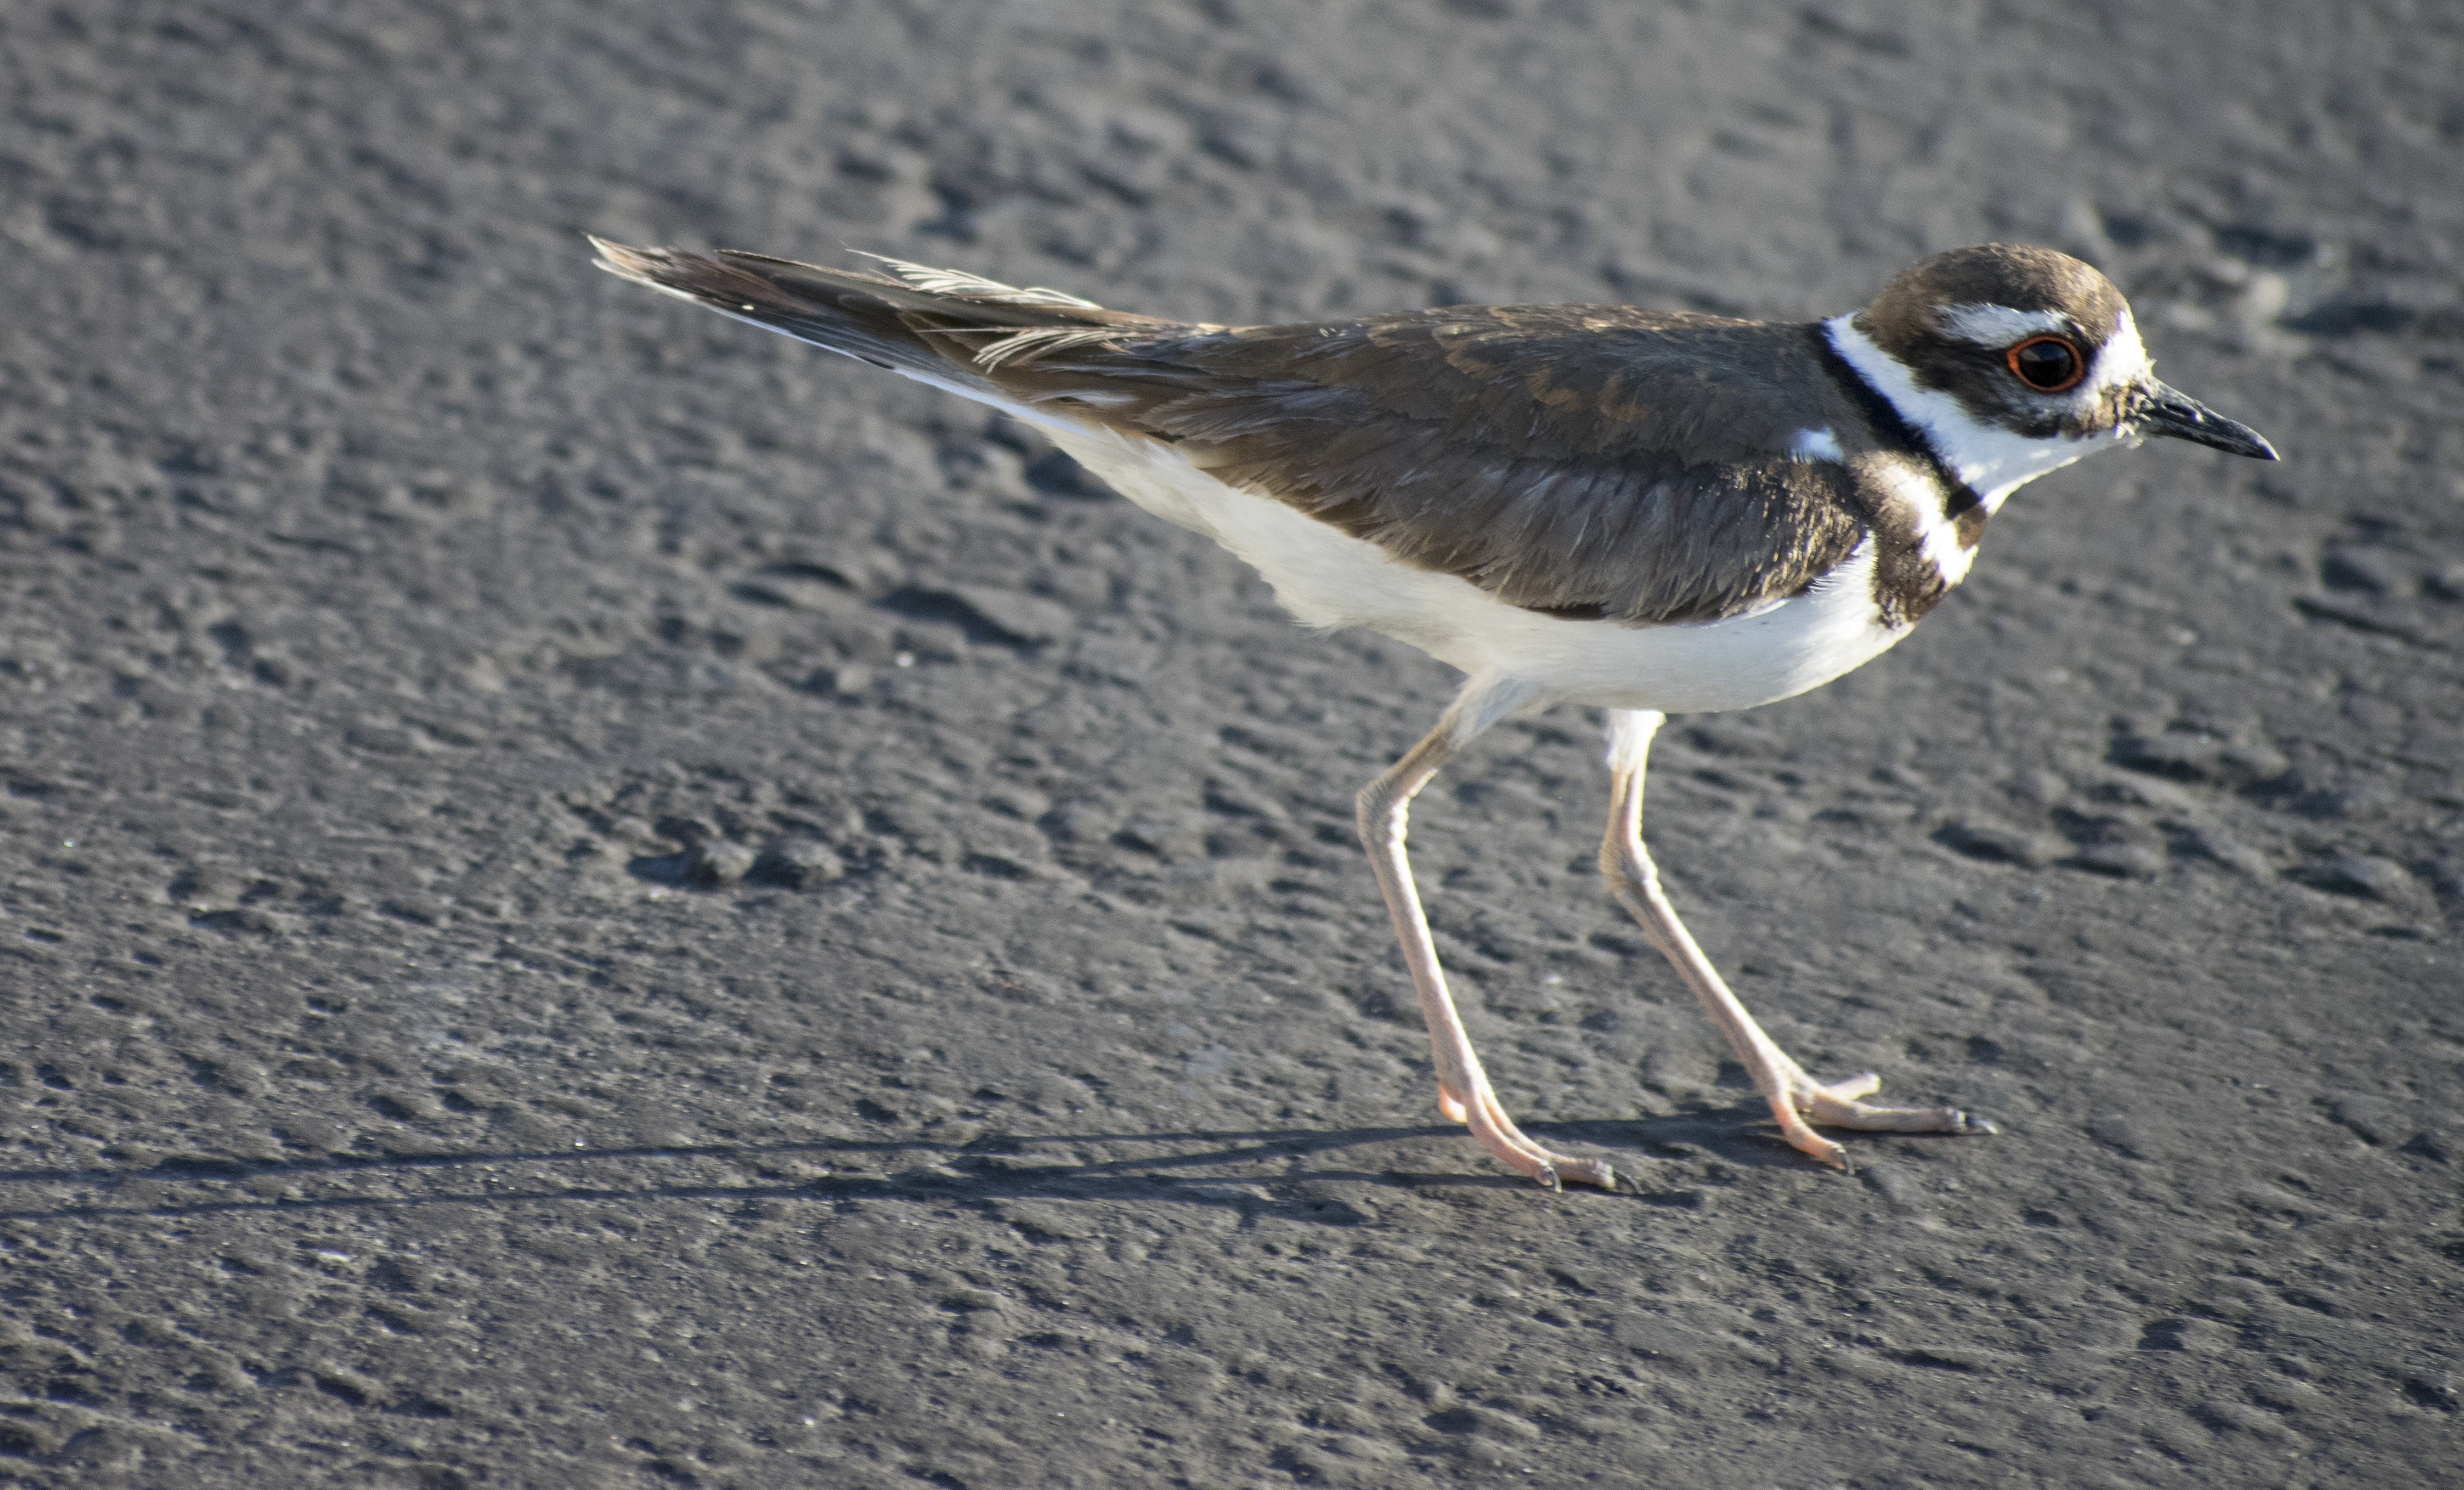
sand, bird, wing, wildlife, beak, fauna, close up, vertebrate, 2017, shorebird, sandpiper, killdeer, charadriiformes, perching bird